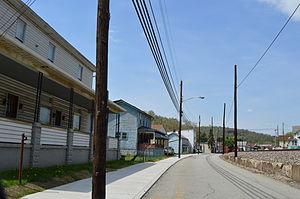
Sutersville est un borough situé dans le comté de Westmoreland, dans l'État de Pennsylvanie aux États-Unis. En 2010, sa population est de 605 habitants.